New Zealand nuclear-free zone

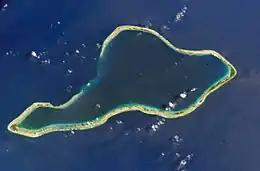
Mururoa

Mururoa atoll, and its sister atoll Fangataufa, in French Polynesia in the southern Pacific Ocean were officially established as a nuclear test site by France on 21 September 1962 and extensive nuclear testing occurred between 1966 and 1996. The first nuclear test, codenamed Aldébaran, was conducted on 2 July 1966 and forty-one atmospheric nuclear tests were conducted at Mururoa between 1966 and 1974.